Question: Please indicate a possible affordance area of the bicycle that can be used for mounting
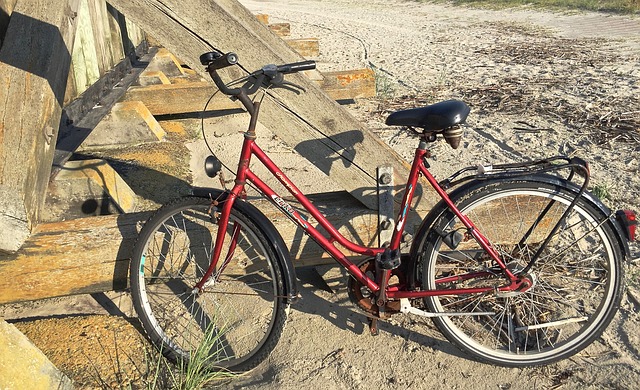
Answer: [371.5, 244, 401.5, 272]